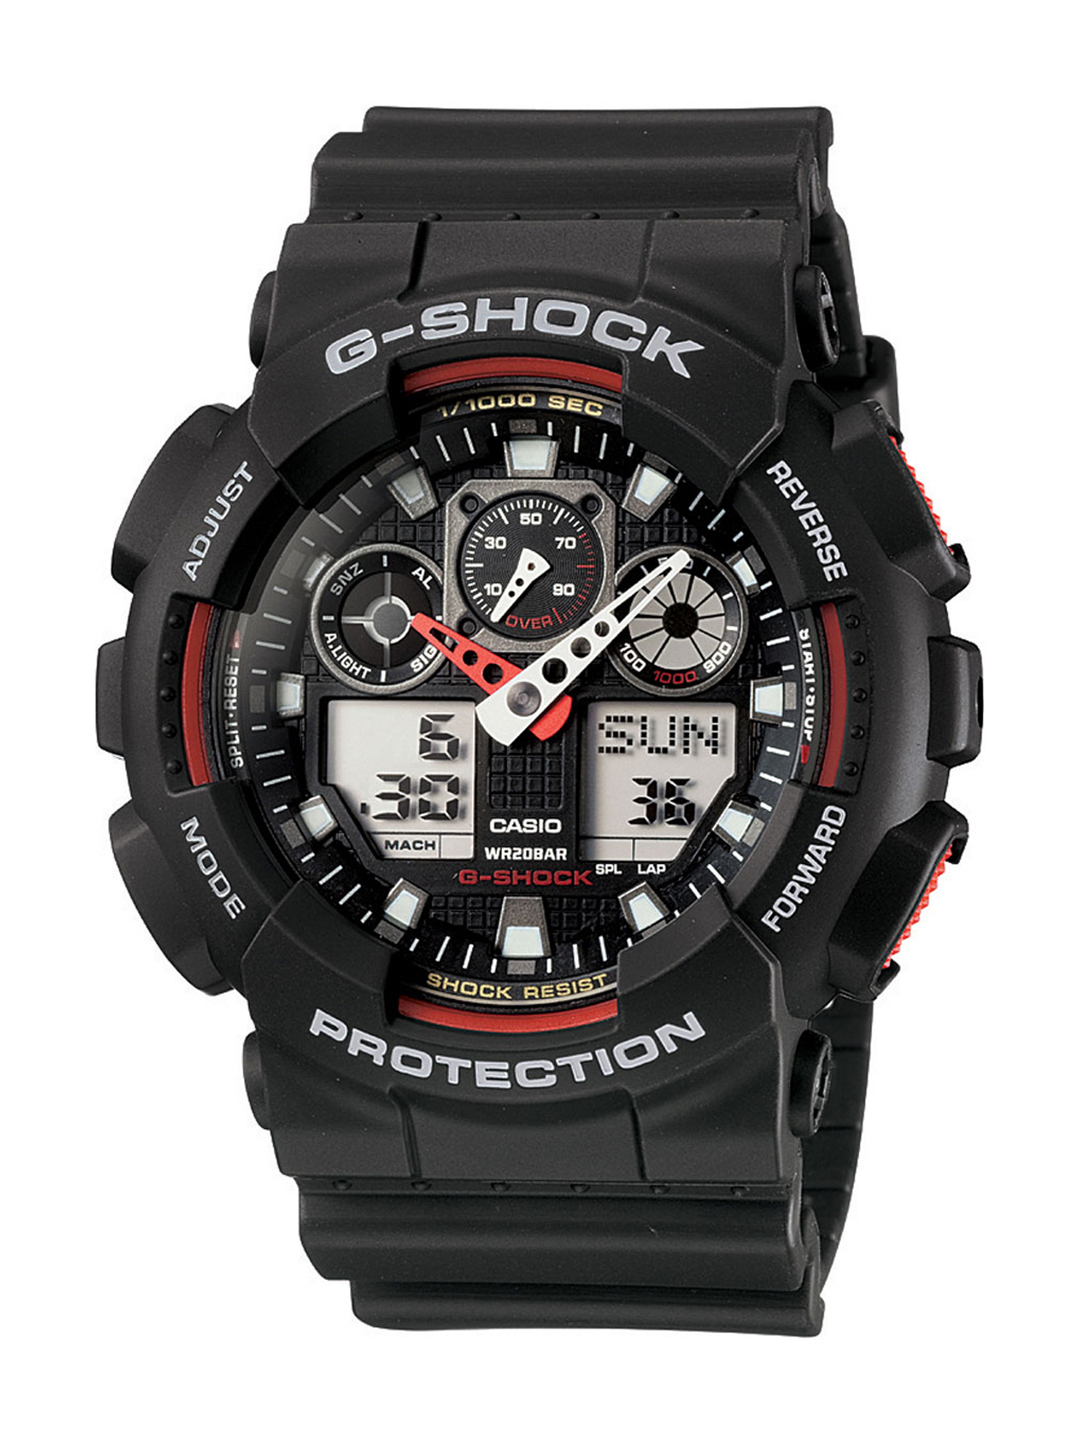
CASIO G-Shock Men Black Analogue-Digital Watch GA-100-1A4DR G272
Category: Accessories / Watches / Watches
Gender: Men
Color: Black
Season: Winter 2016
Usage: Casual